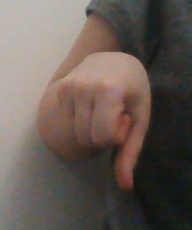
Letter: waw